Amitraz

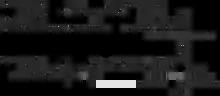
Figure 2; Amitraz Synthesis Route 2

The first step of this synthesis route to an N-arylformamidine as amitraz is the reaction of a substituted formamide, usually a dialkylformamide, with an aniline. To gain amitraz N-methyl formamide and 2,4 dimethyl aniline hydrochloride can be used (figure 2). This reaction is catalyzed by the presence of acid halides, such as POCl, SOCl, COCl, or an arylsulfonylhalide, as p-toluene sulfonyl chloride (figure 2). This yields an intermediate, which reacts further as its catalyzed by p-toluene acid to N, N'-[(methylimino) dimethylidyne] di-2,4-xylidine (amitraz). Alternatively, the aniline in the first step can be replaced by an arylformamide.